Alexandre Pierre Chevalier Moline de Saint-Yon

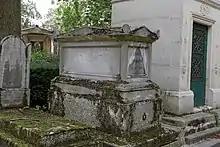
Grave of Moline

Alexandre Pierre Moline de Saint-Yon (29 June 1786, Lyon – 17 November 1870, Bordeaux) was a French general, writer, and politician.